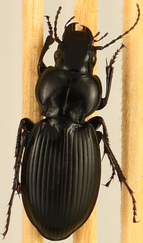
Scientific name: Cyclotrachelus sodalis
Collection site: University of Kansas Field Station NEON (UKFS), plot UKFS_002